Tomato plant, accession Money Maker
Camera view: horizontal (90 deg, fisheye); turntable rotation: 120 degrees
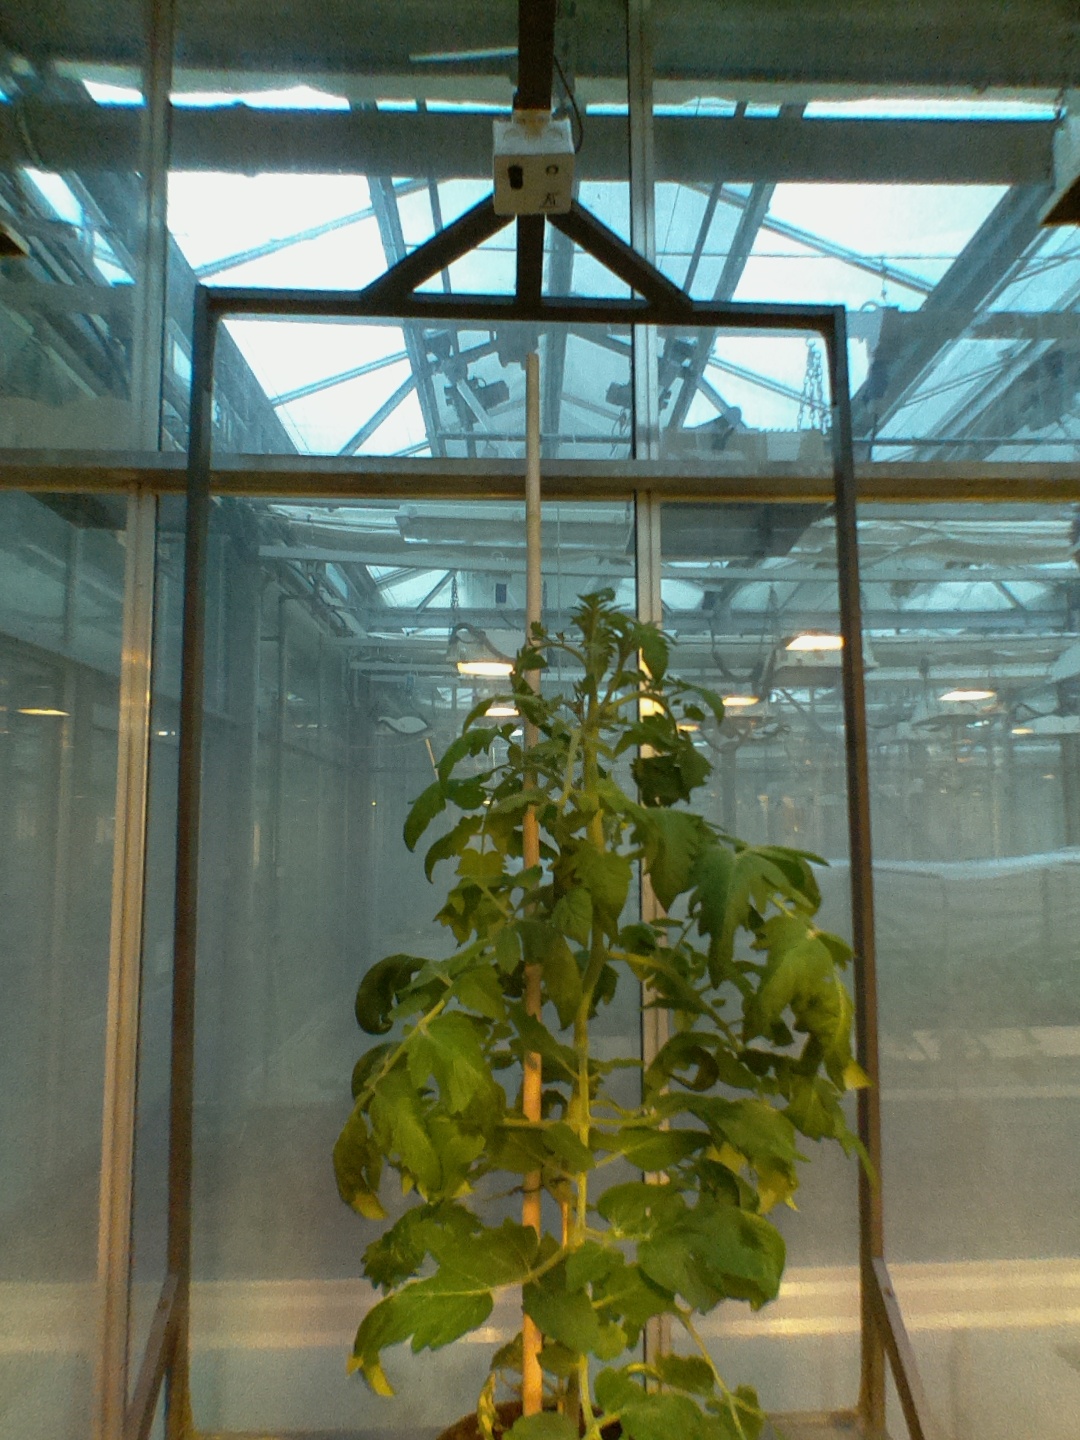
BBCH growth stage 65: Full flowering, 50%-60% of flowers open, first petals falling